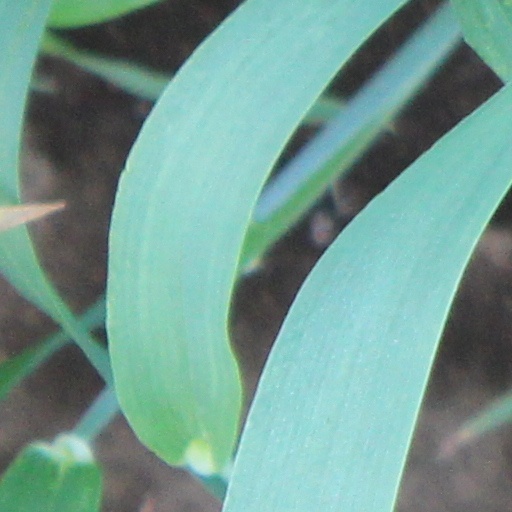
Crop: wheat